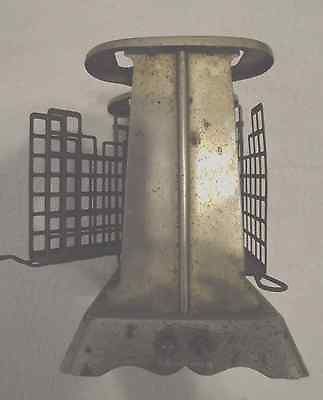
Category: toaster